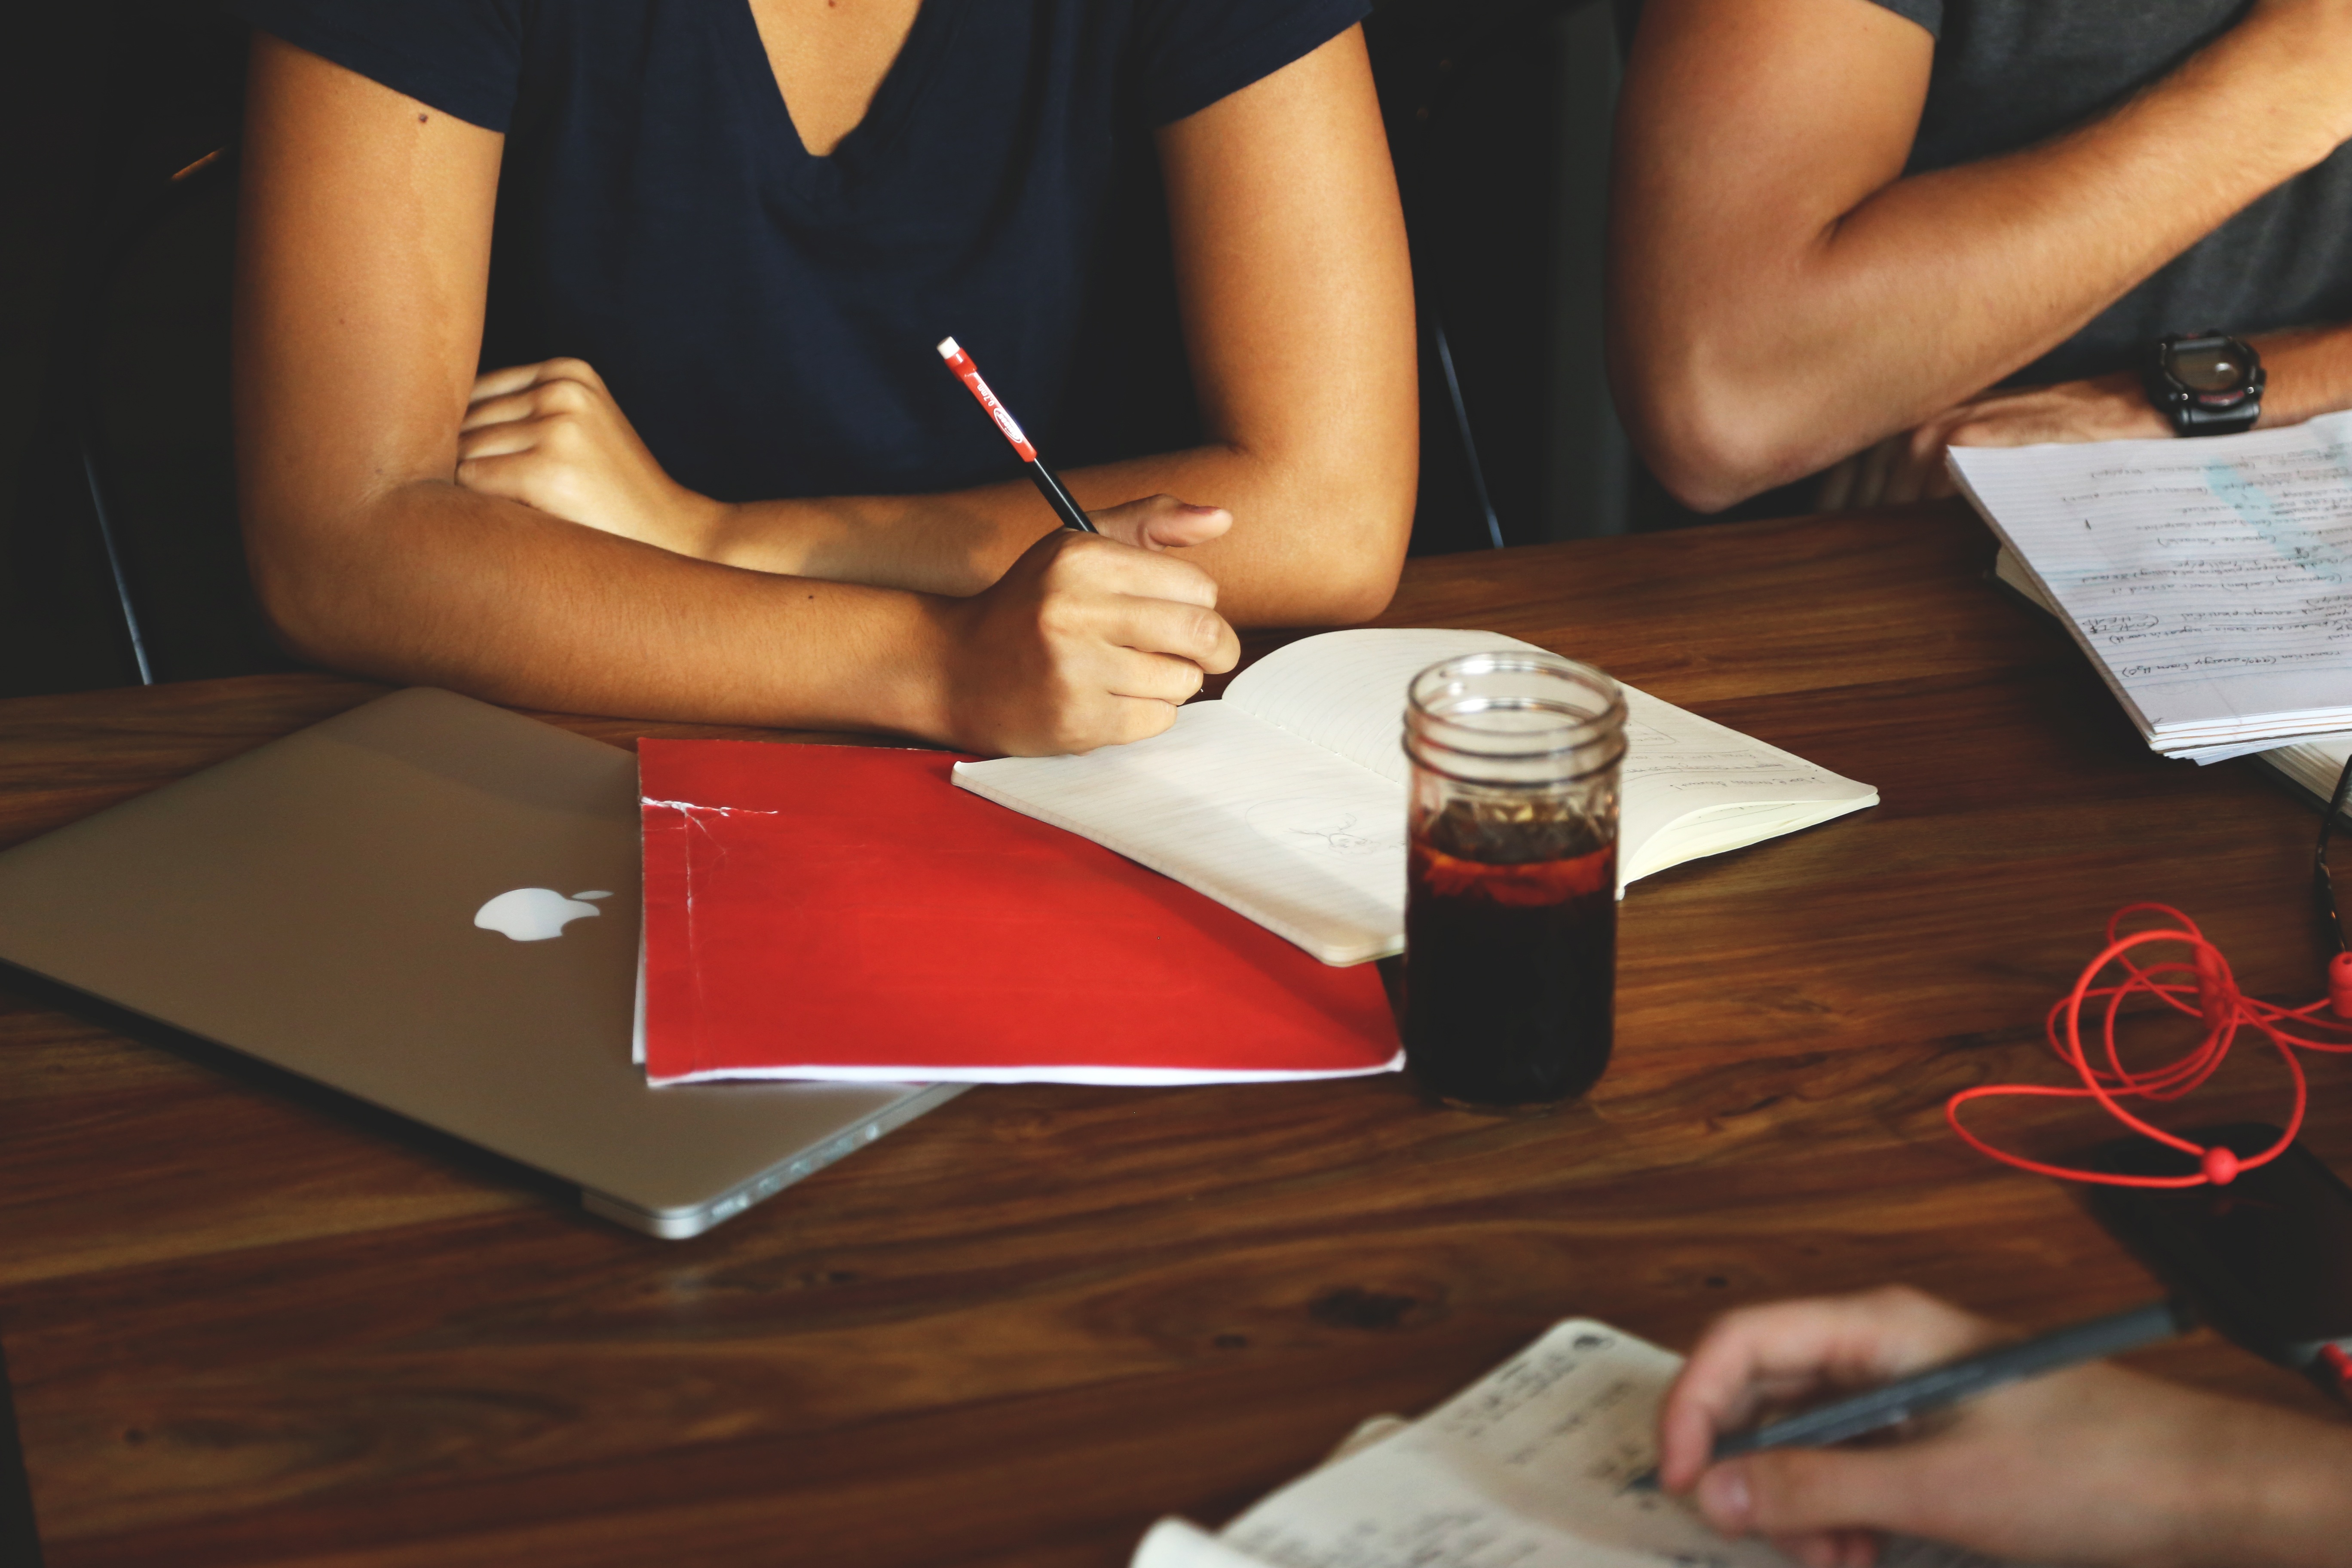
laptop, macbook, writing, hand, working, table, group, people, notepad, meeting, leg, corporate, office, professional, business, human body, partnership, startup, team, pens, strategy, teamwork, planning, conference, casual, network, company, notes, businessman, seminar, cooperation, successful, colleagues, brainstorming, sense, start up, silicon valley